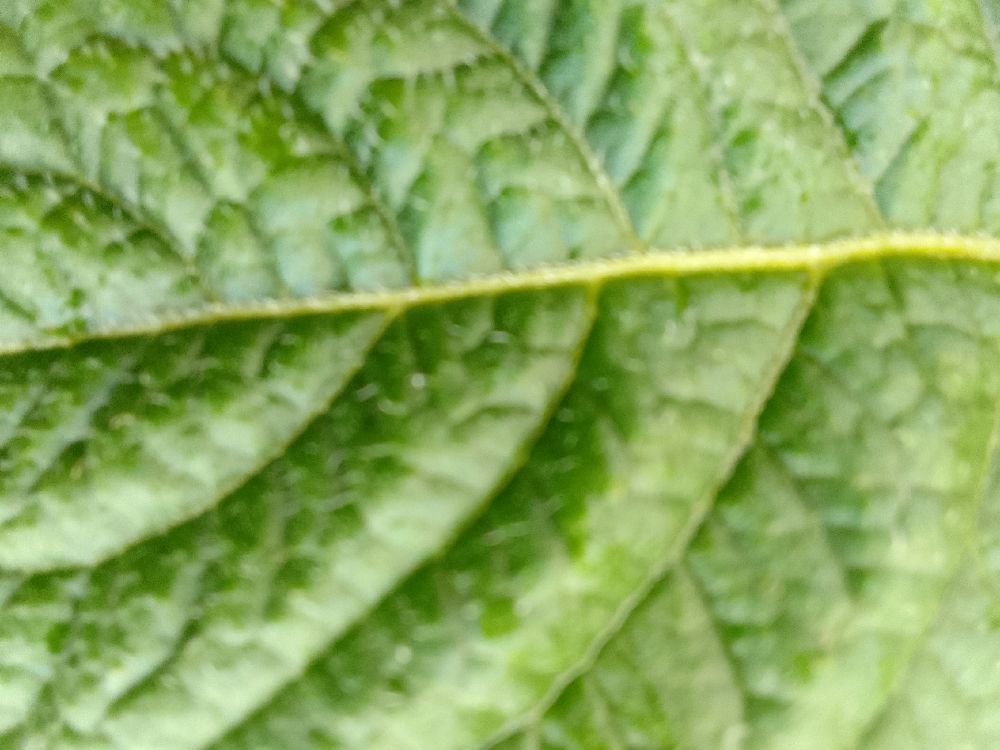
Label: Healthy